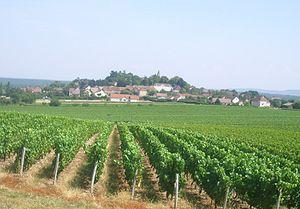
Vue du village de Jully-lès-Buxy (71)
Jully-lès-Buxy est une commune française située dans le département de Saône-et-Loire en région Bourgogne-Franche-Comté.
Le montagny est un vin blanc d'appellation d'origine contrôlée faisant partie des vignobles de la côte chalonnaise, en Bourgogne.